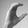
ASL letter: C